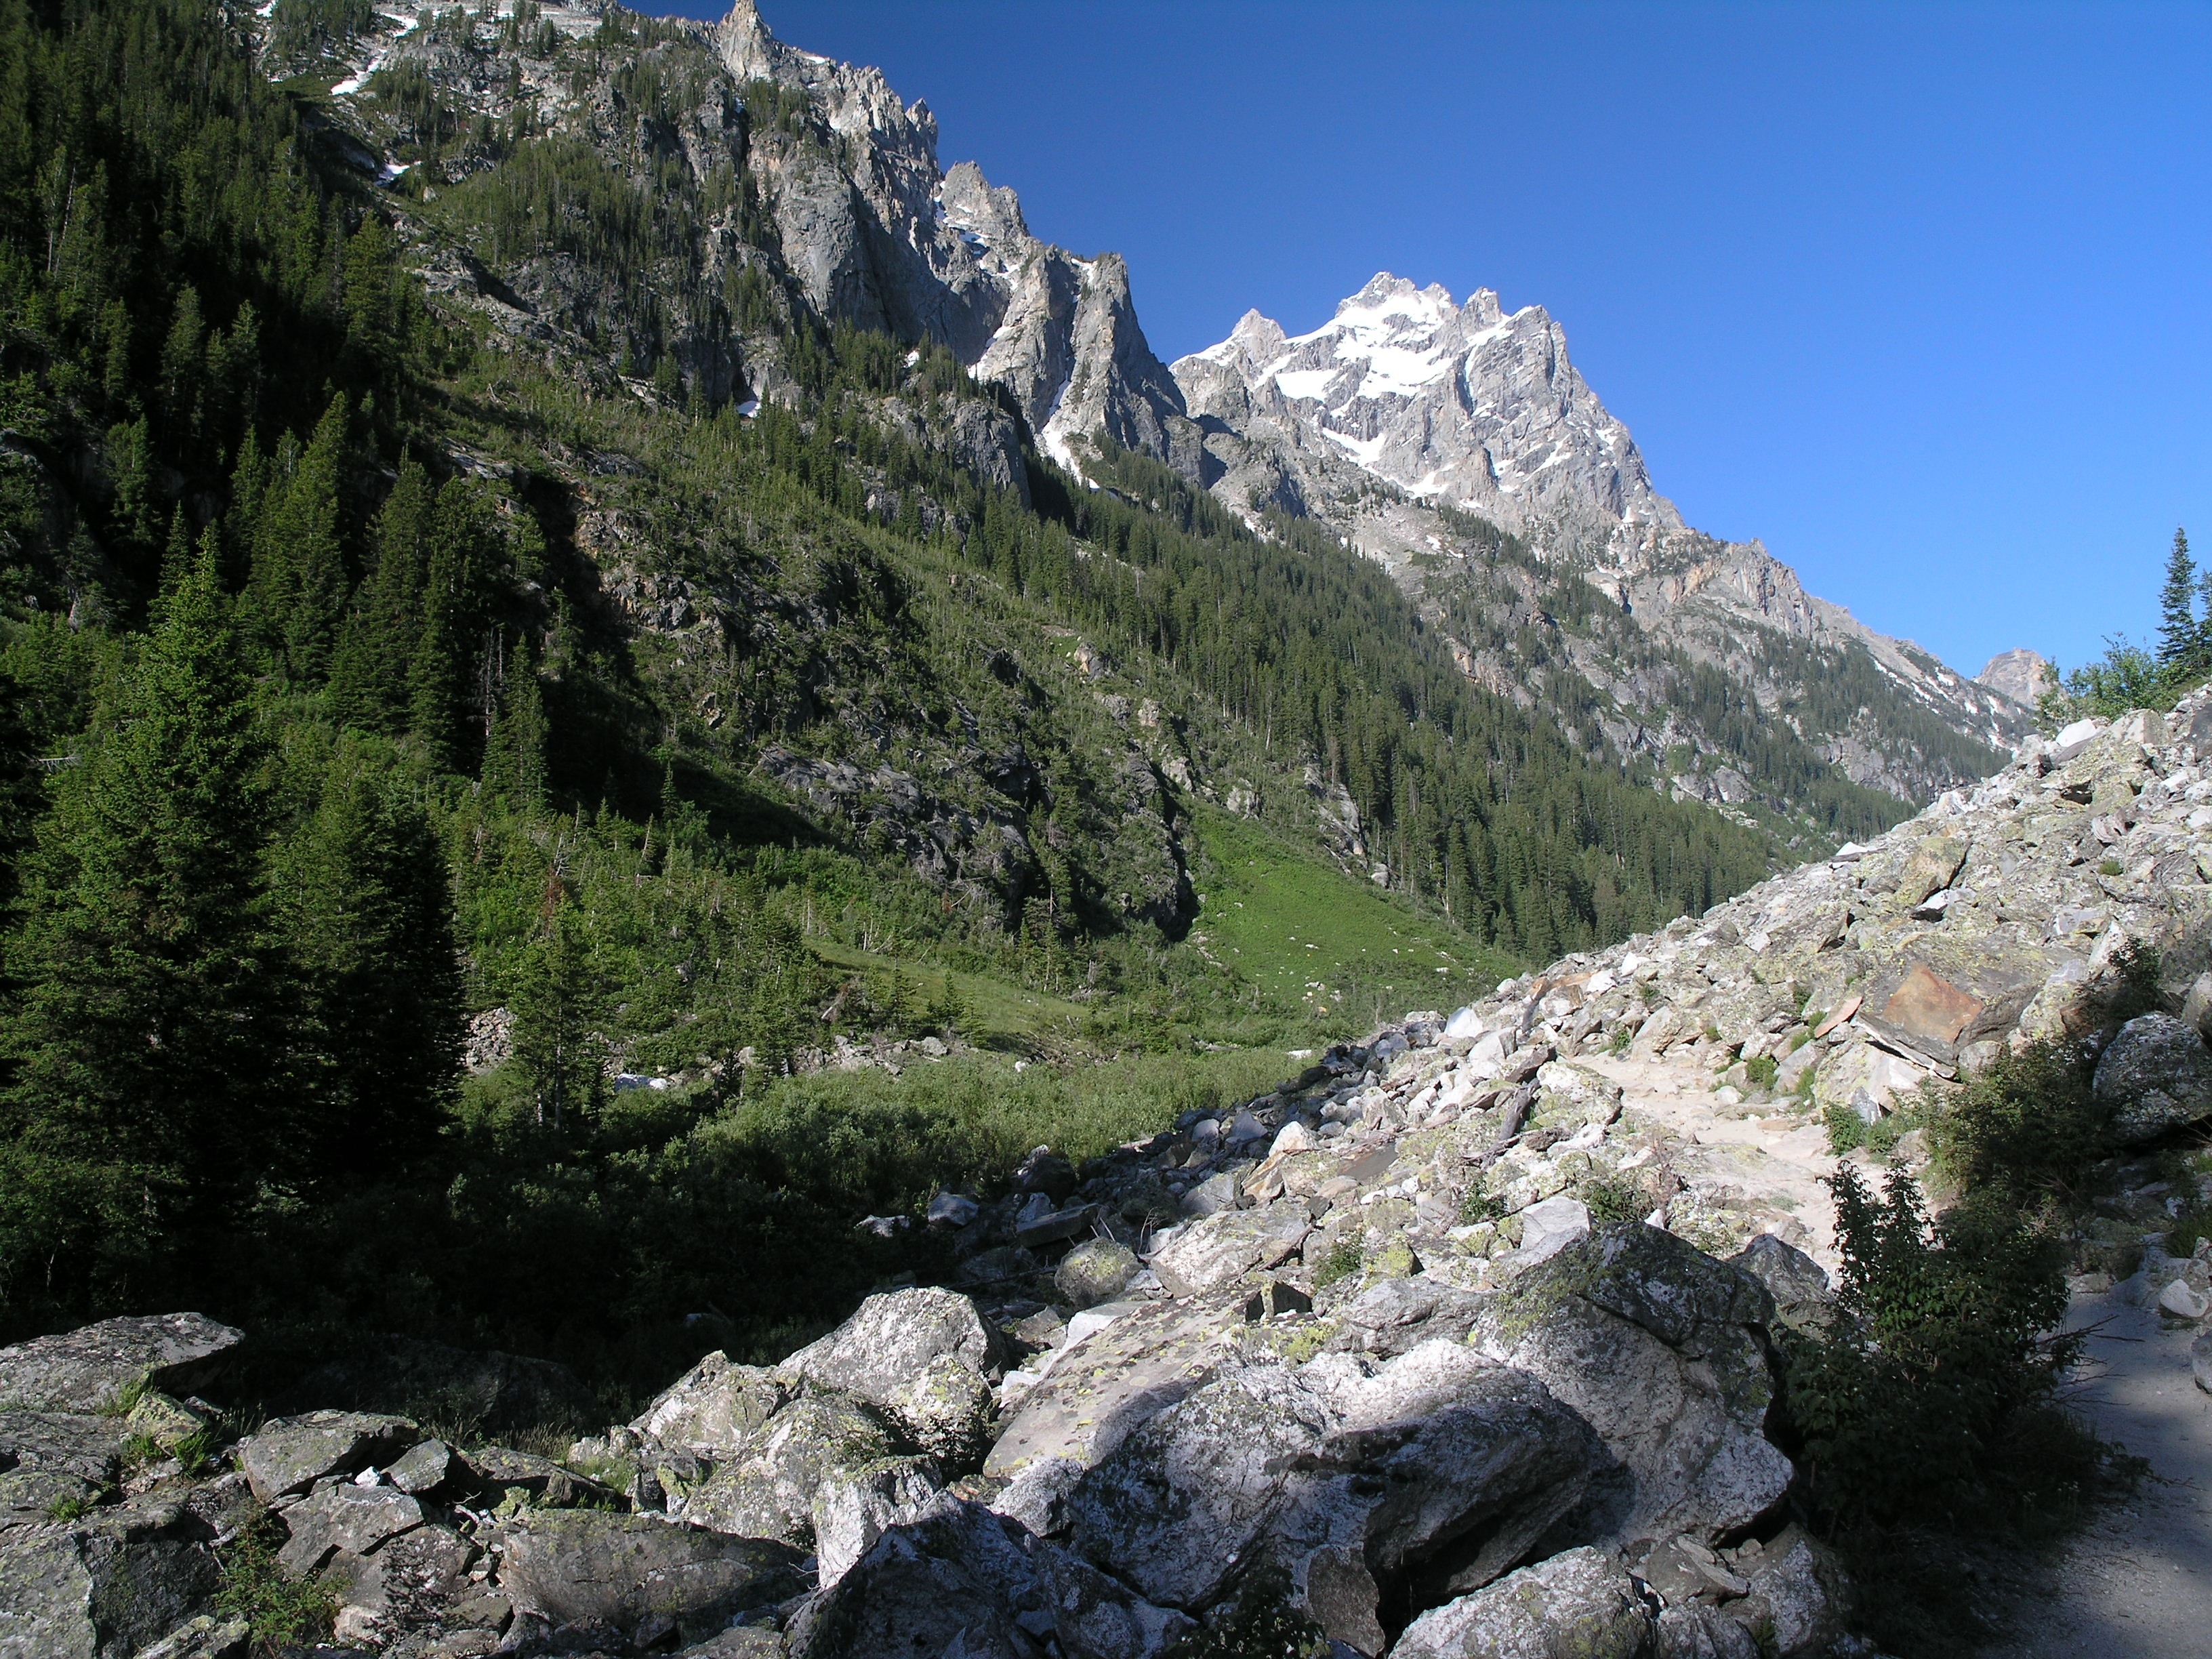
nature, forest, wilderness, walking, mountain, sky, hiking, trail, lake, adventure, valley, mountain range, summer, spring, rocky, ridge, trees, rocks, woods, outside, clouds, geology, mountains, alps, backpacking, ravine, plateau, fell, cirque, grand teton national park, wyoming, moraine, landform, mountain pass, geographical feature, mountainous landforms